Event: Nepal Earthquake
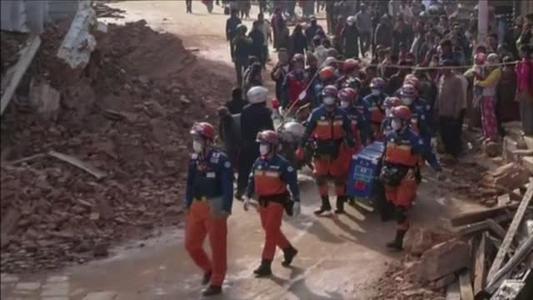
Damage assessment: damage